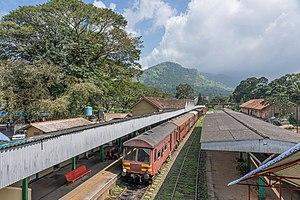
Sri Lanka Railways est l'entreprise ferroviaire publique du Sri Lanka, fondée en 1858.
Badulla, est la capitale de la province d'Uva au centre du Sri Lanka.